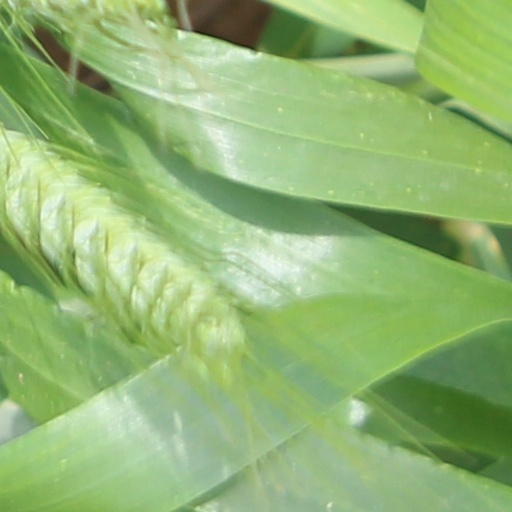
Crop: wheat